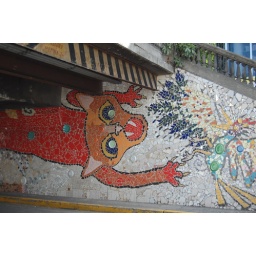
A mosaic of a cat under a bridge in San Jose